Nkwe ya Gauta

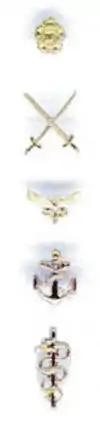
Bar button and insignia for the Army, Air Force, Navy and Military Health Service

The Nkwe ya Gauta - Golden Leopard is a five-armed cross pattée struck in 9 carat gold, with a diameter of 38 millimetres. The arms of the cross are faceted per chevron, embowed throughout and the extremities also embowed, with each pair of arms of the cross separated by three short rays. In the centre of the obverse is a light blue enamel roundel, 19 millimetres in diameter, with a golden leopard's head.